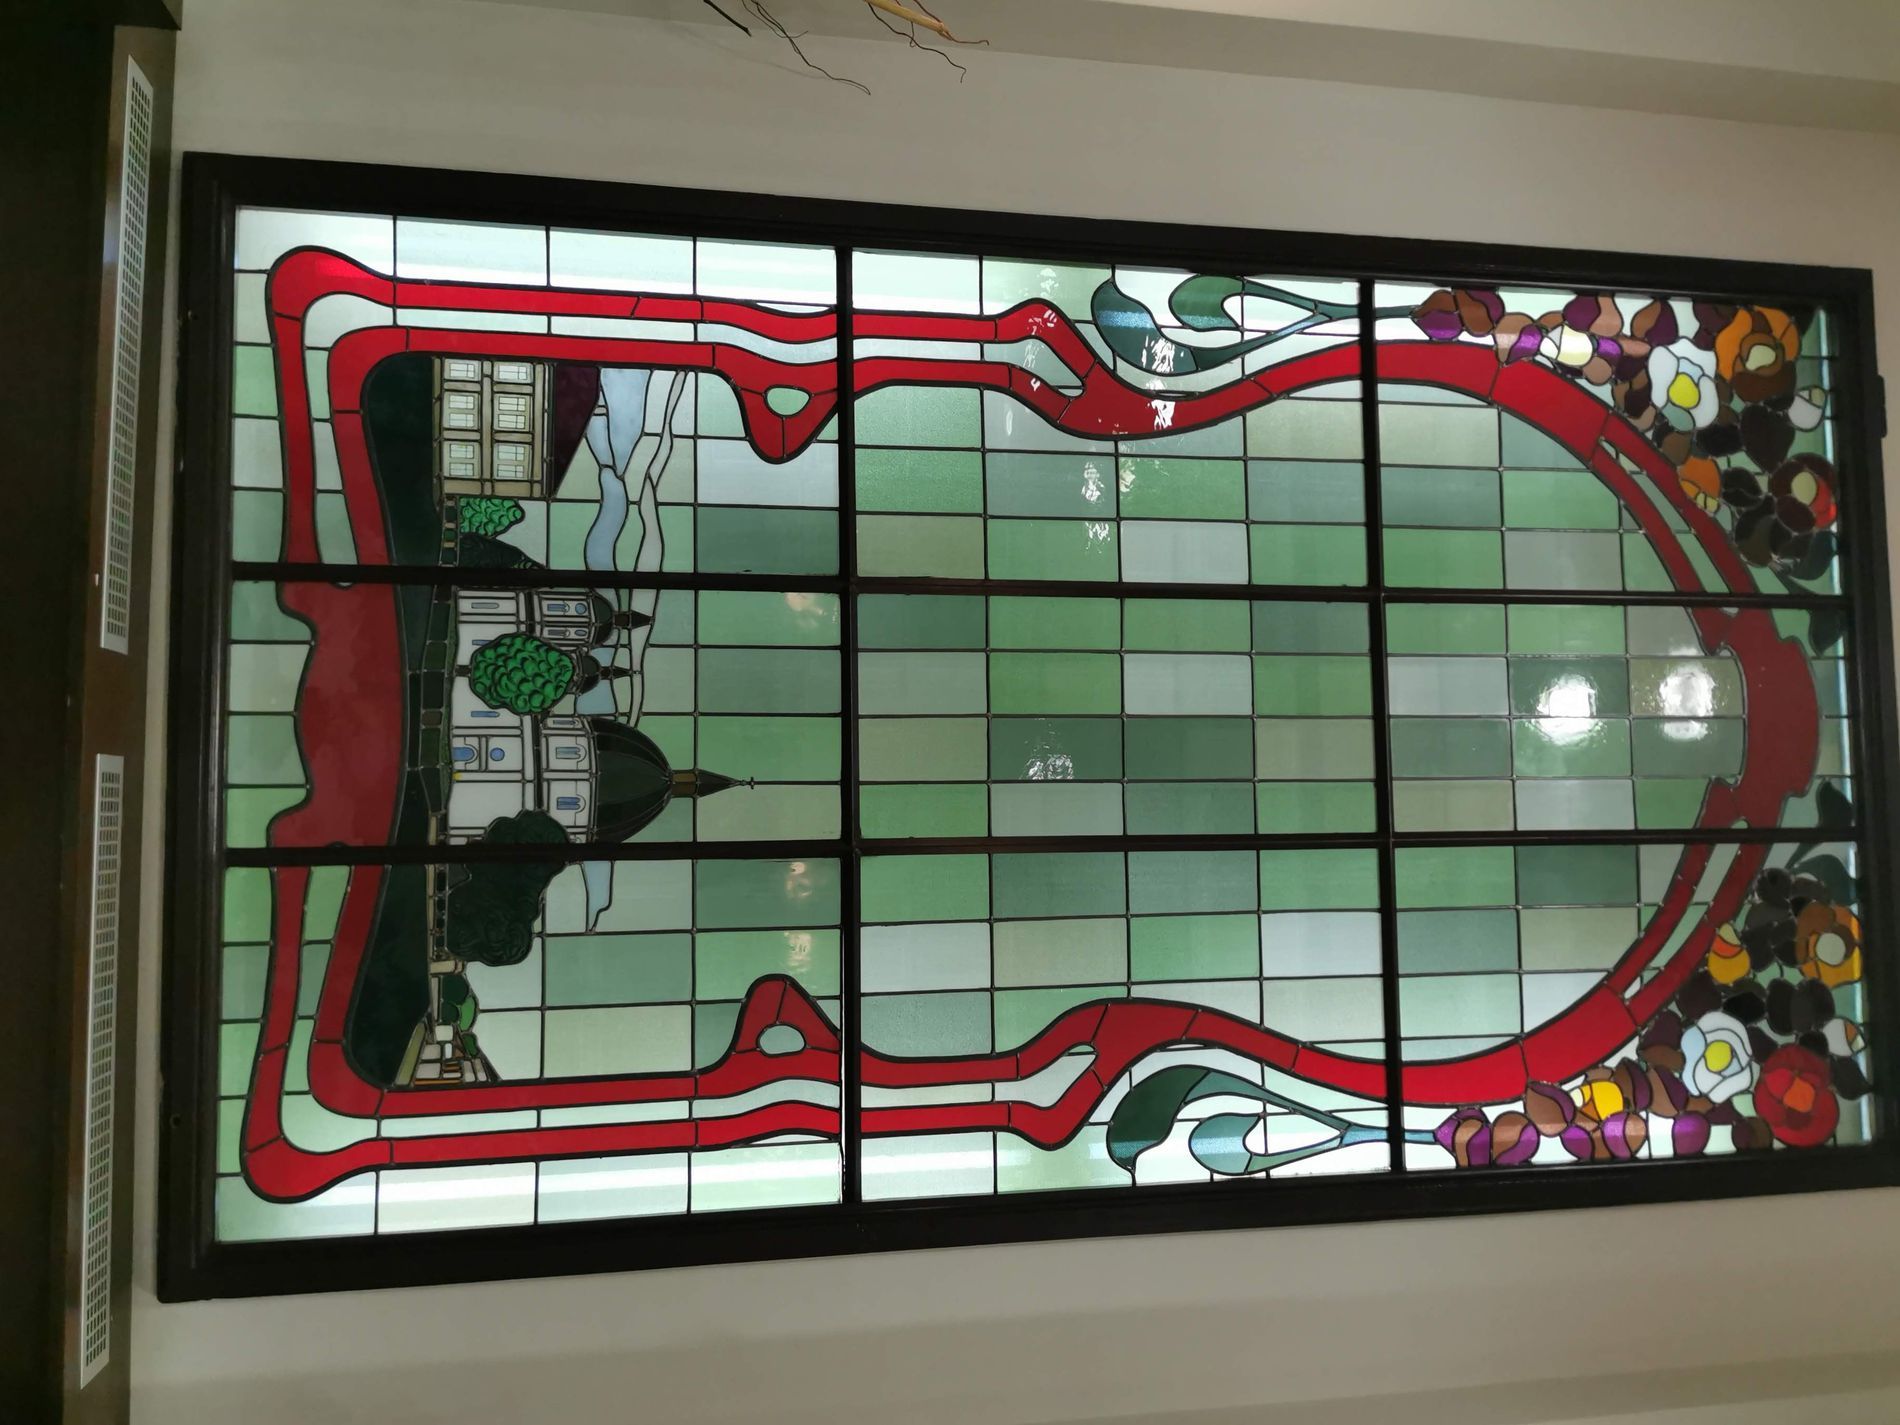
Stained Glass Window
The photo shows a stained glass window. The window has a colorful design with a red border that curves at the top. The glass pieces are mostly green, with some clear parts. The window is set on a plain wall.
An eye level shot shows a stained glass window. The colors are soft but bright. The red border and flowers stand out the most, with some white and yellow in the flowers adding contrast. The wall around the window is a plain beige, which keeps the focus on the window’s colors. The photo feels calm and soft.
Labels: Art, Blackboard, Stained Glass, Window, Wall
Camera: HUAWEI VOG-L29
Aperture: F1.6
Exposure: 1/100 sec
ISO: 160
Focal length: 5.6 mm